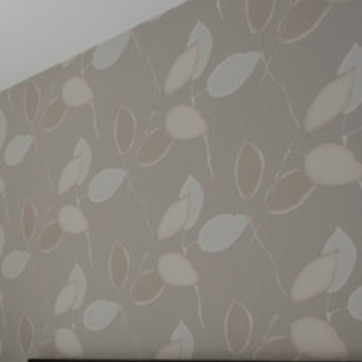
Material: wallpaper